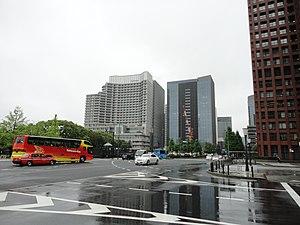
Chiyoda est un des 23 arrondissements spéciaux de Tokyo, créés le 15 mars 1947 pour réorganiser l'ancienne municipalité dissoute. L'arrondissement est parfois surnommée premier arrondissement de Tokyo par certains Japonais. L'arrondissement se situe dans l'hypercentre de Tokyo, autour du palais impérial, il renferme la plupart des hauts lieux de la politique japonaise : le Parlement, la résidence du Premier ministre, la cour suprême, ainsi que de nombreux ministères et bâtiments administratifs. Le sanctuaire de Yasukuni destiné à rendre hommage à quiconque « ayant donné sa vie au nom de l'empereur du Japon » se trouve également sur son territoire. Par ailleurs, il comprend de nombreux sièges sociaux et de banques. Il y a également du côté ouest du palais des quartiers résidentiels de prestige, notamment Bancho, Kudanminami, Kudankita ou bien Kojimachi. De nombreux hôtels de luxe sont sur l'arrondissement : l'Hôtel impérial, The Peninsula Tokyo, Hoshinoya Tokyo, Shangri-la Tokyo, Tokyo Station Hotel, Palace Hotel, Four Seasons Hotel Tokyo.